Kolomenskoye

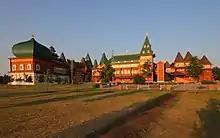
A modern reconstruction of the Wooden palace (2011)

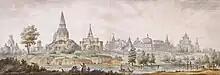
Panorama of Kolomenskoye, 18th century. Watercolor from the original drawing of Giacomo Quarenghi

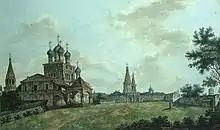
View of Kolomenskoye by Fyodor Alexeyev (19th century)

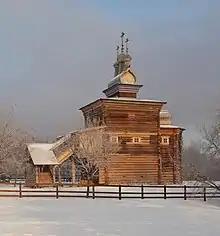
Kolomenskoe Museum-Reserve in Moscow. Wooden St. George Church.

Kolomenskoye is a former royal estate situated several kilometers to the southeast of the city center of Moscow, Russia, on the ancient road leading to the town of Kolomna (hence the name). The 390 hectare scenic area overlooks the steep banks of the Moskva River. It became a part of Moscow in the 1960s.